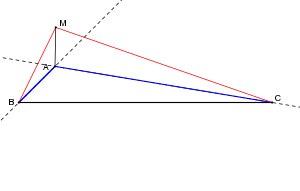
En géométrie euclidienne, le point de Fermat d'un triangle ABC donné est le point I du plan pour lequel la somme IA + IB + IC des distances aux trois sommets du triangle est minimale.